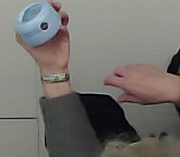
Product: nivea_baby